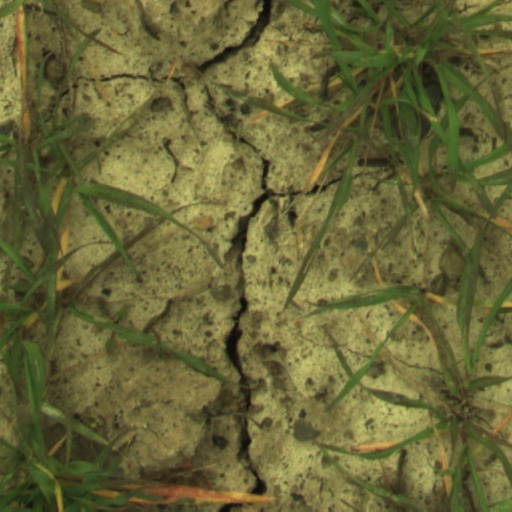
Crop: wheat